Yao Xingtong

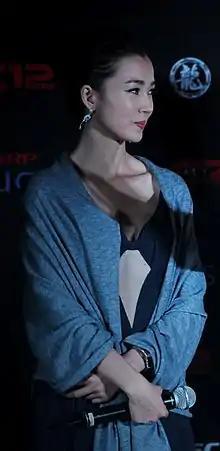
Yao in 2012

Yao Xingtong (born 12 April 1983) is a Chinese actress. She is also known as Helen Yao and Anna Yao. She is fluent in French and English.